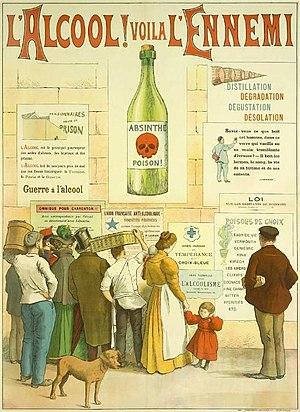
L'absinthe est un ensemble de spiritueux à base de plantes d'absinthe, également appelé « fée verte » ou encore « bleue ». La fabrication, la vente et la consommation de l'absinthe étaient interdites en Suisse de 1910 à 2005 et en France de 1915 à 2011.
L'alcoolisme, alcoolodépendance, ou éthylisme, est l'addiction à l'éthanol contenu dans les boissons alcoolisées.
À l’origine meuble de voyage, puis magasin, la cantine est aussi depuis la fin du XIXᵉ siècle un lieu où l’on sert à boire et à manger aux personnes d’une collectivité, et, plus récemment, un service généralement subventionné de restauration collective.